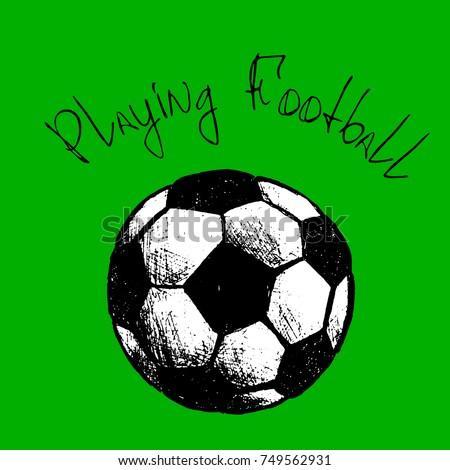
black and white sketch of a soccer ball , drawn by hand , on a green background .